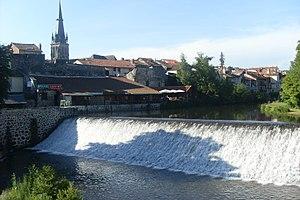
La Jordanne à Aurillac
Aurillac est une ville française située au centre du Massif central, dans le département du Cantal dont elle est la préfecture, en région administrative Auvergne-Rhône-Alpes.
Le Cantal est un département français situé dans la région Auvergne-Rhône-Alpes, dont le nom vient du massif volcanique du Cantal qui occupe le centre de son territoire. L'Insee et la Poste lui attribuent le code 15. Sa préfecture est Aurillac.
La Jordanne est une rivière française du Massif central qui coule dans le département du Cantal. C'est, avec l'Authre, l'un des deux plus importants affluents de la Cère, donc un sous-affluent de la Dordogne.